Prayoon Pamornmontri

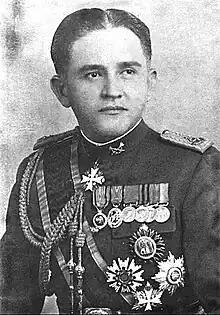

Lieutenant General Prayoon Pamornmontri (5 February 1898 – 12 August 1982) was a Thai soldier, politician, and member of "Khana Ratsadon" (People's Party). He participated in the Siamese Revolution of 1932 to promote democracy by overthrowing the absolute monarchy.